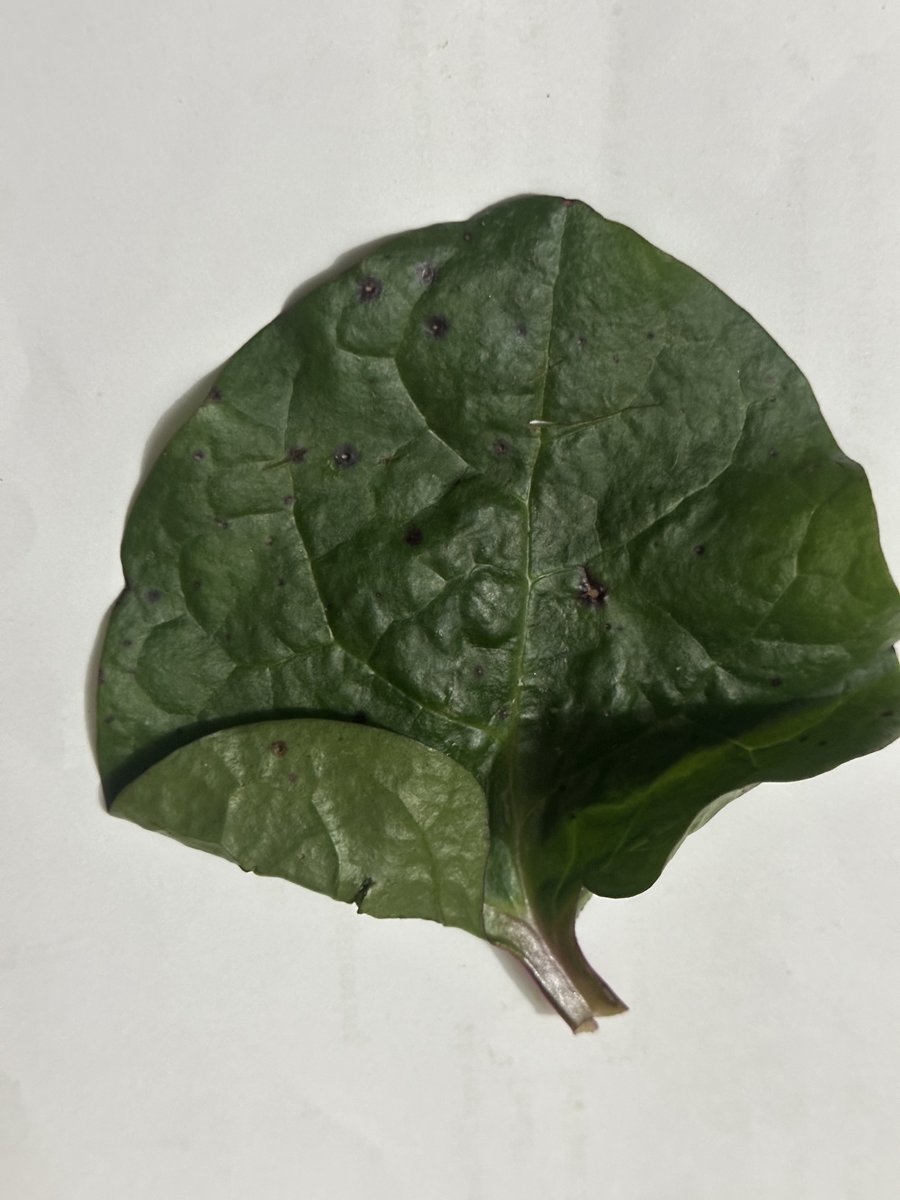
Label: Bacterial-Spot